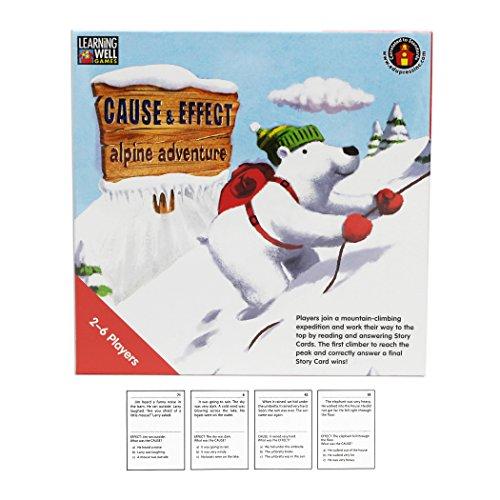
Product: Edupress Cause & Effect Game, Red Level (EP60602), Package may vary
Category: Toys & Games | Games & Accessories | Board Games
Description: Great Condition.
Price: $17.79
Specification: ASIN:B0007KK12A|ShippingWeight:1.2pounds(Viewshippingratesandpolicies)|DateFirstAvailable:July1,2008